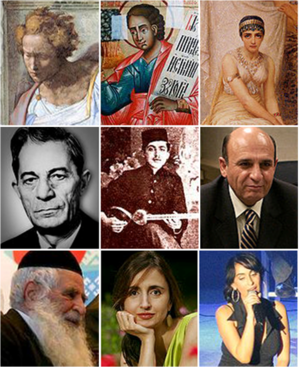
La communauté juive en Iran est parmi les plus anciennes du monde ; ses membres descendent des Juifs qui sont restés dans la région après l'exil en Babylone, quand les souverains achéménides du Premier Empire perse ont permis aux Juifs de retourner à Jérusalem.